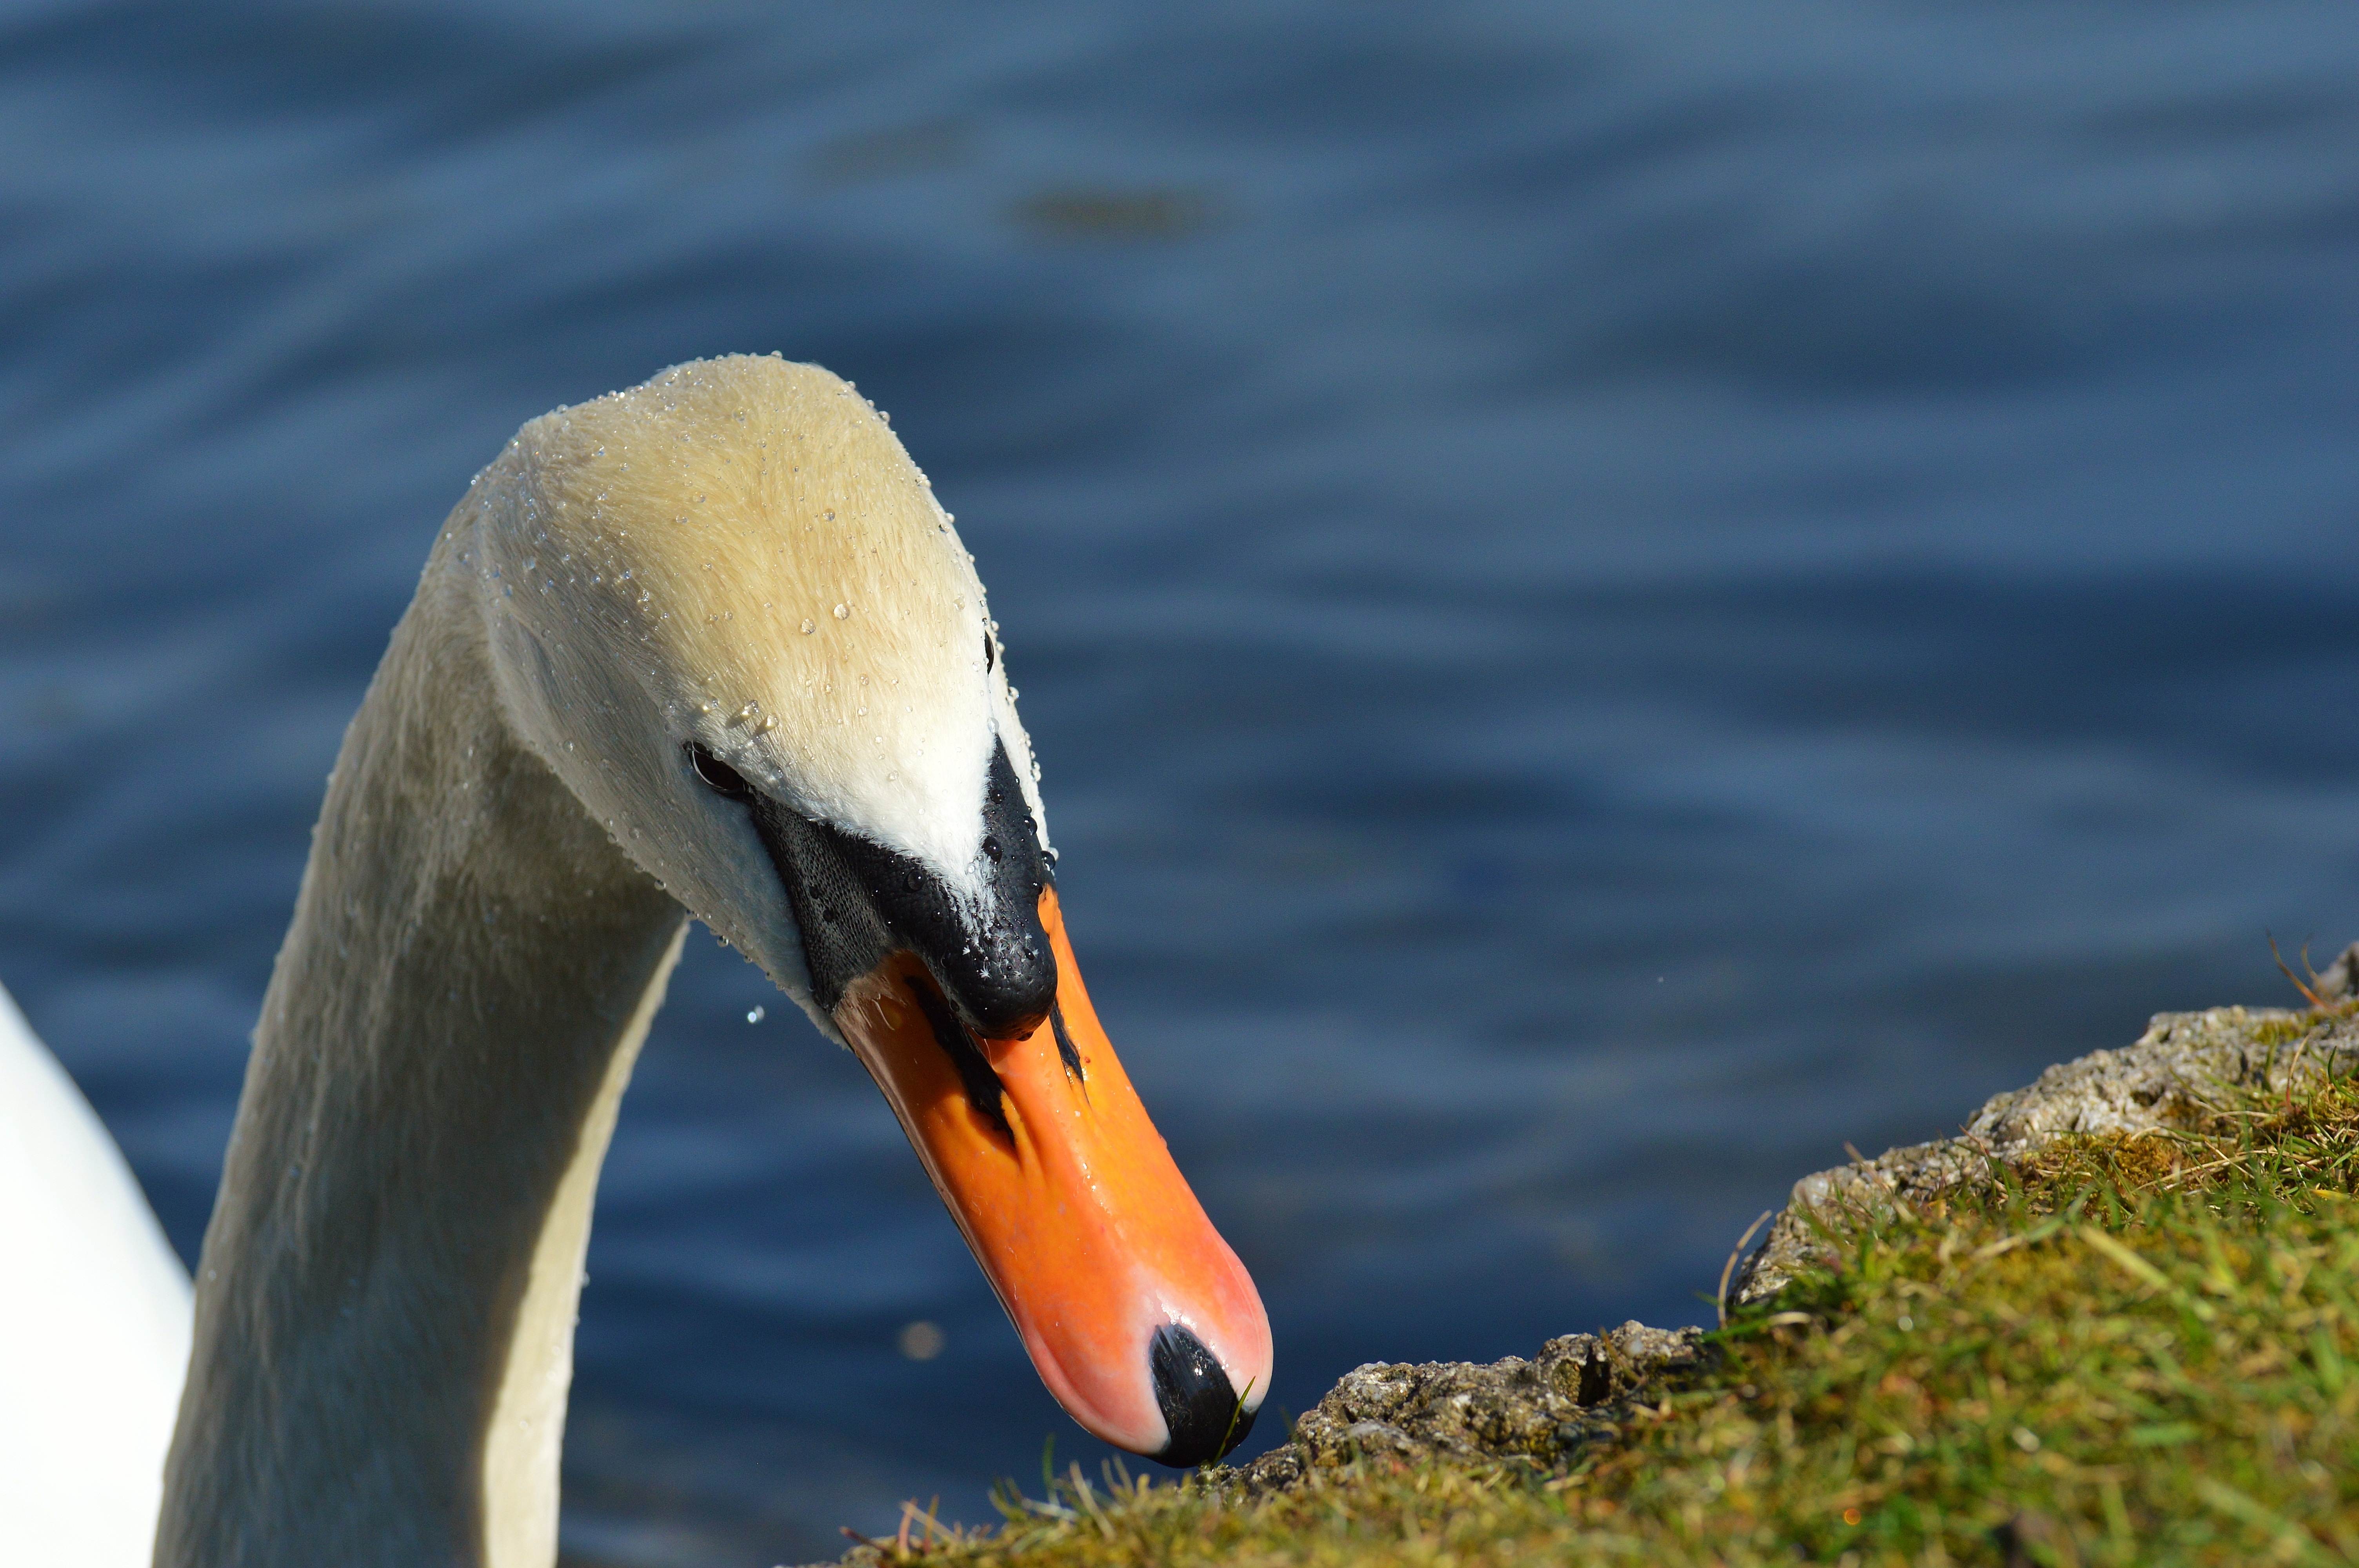
water, nature, bird, lake, animal, wildlife, beak, feather, fauna, swan, swans, vertebrate, waterfowl, waters, water bird, animal world, pride, schwimmvogel